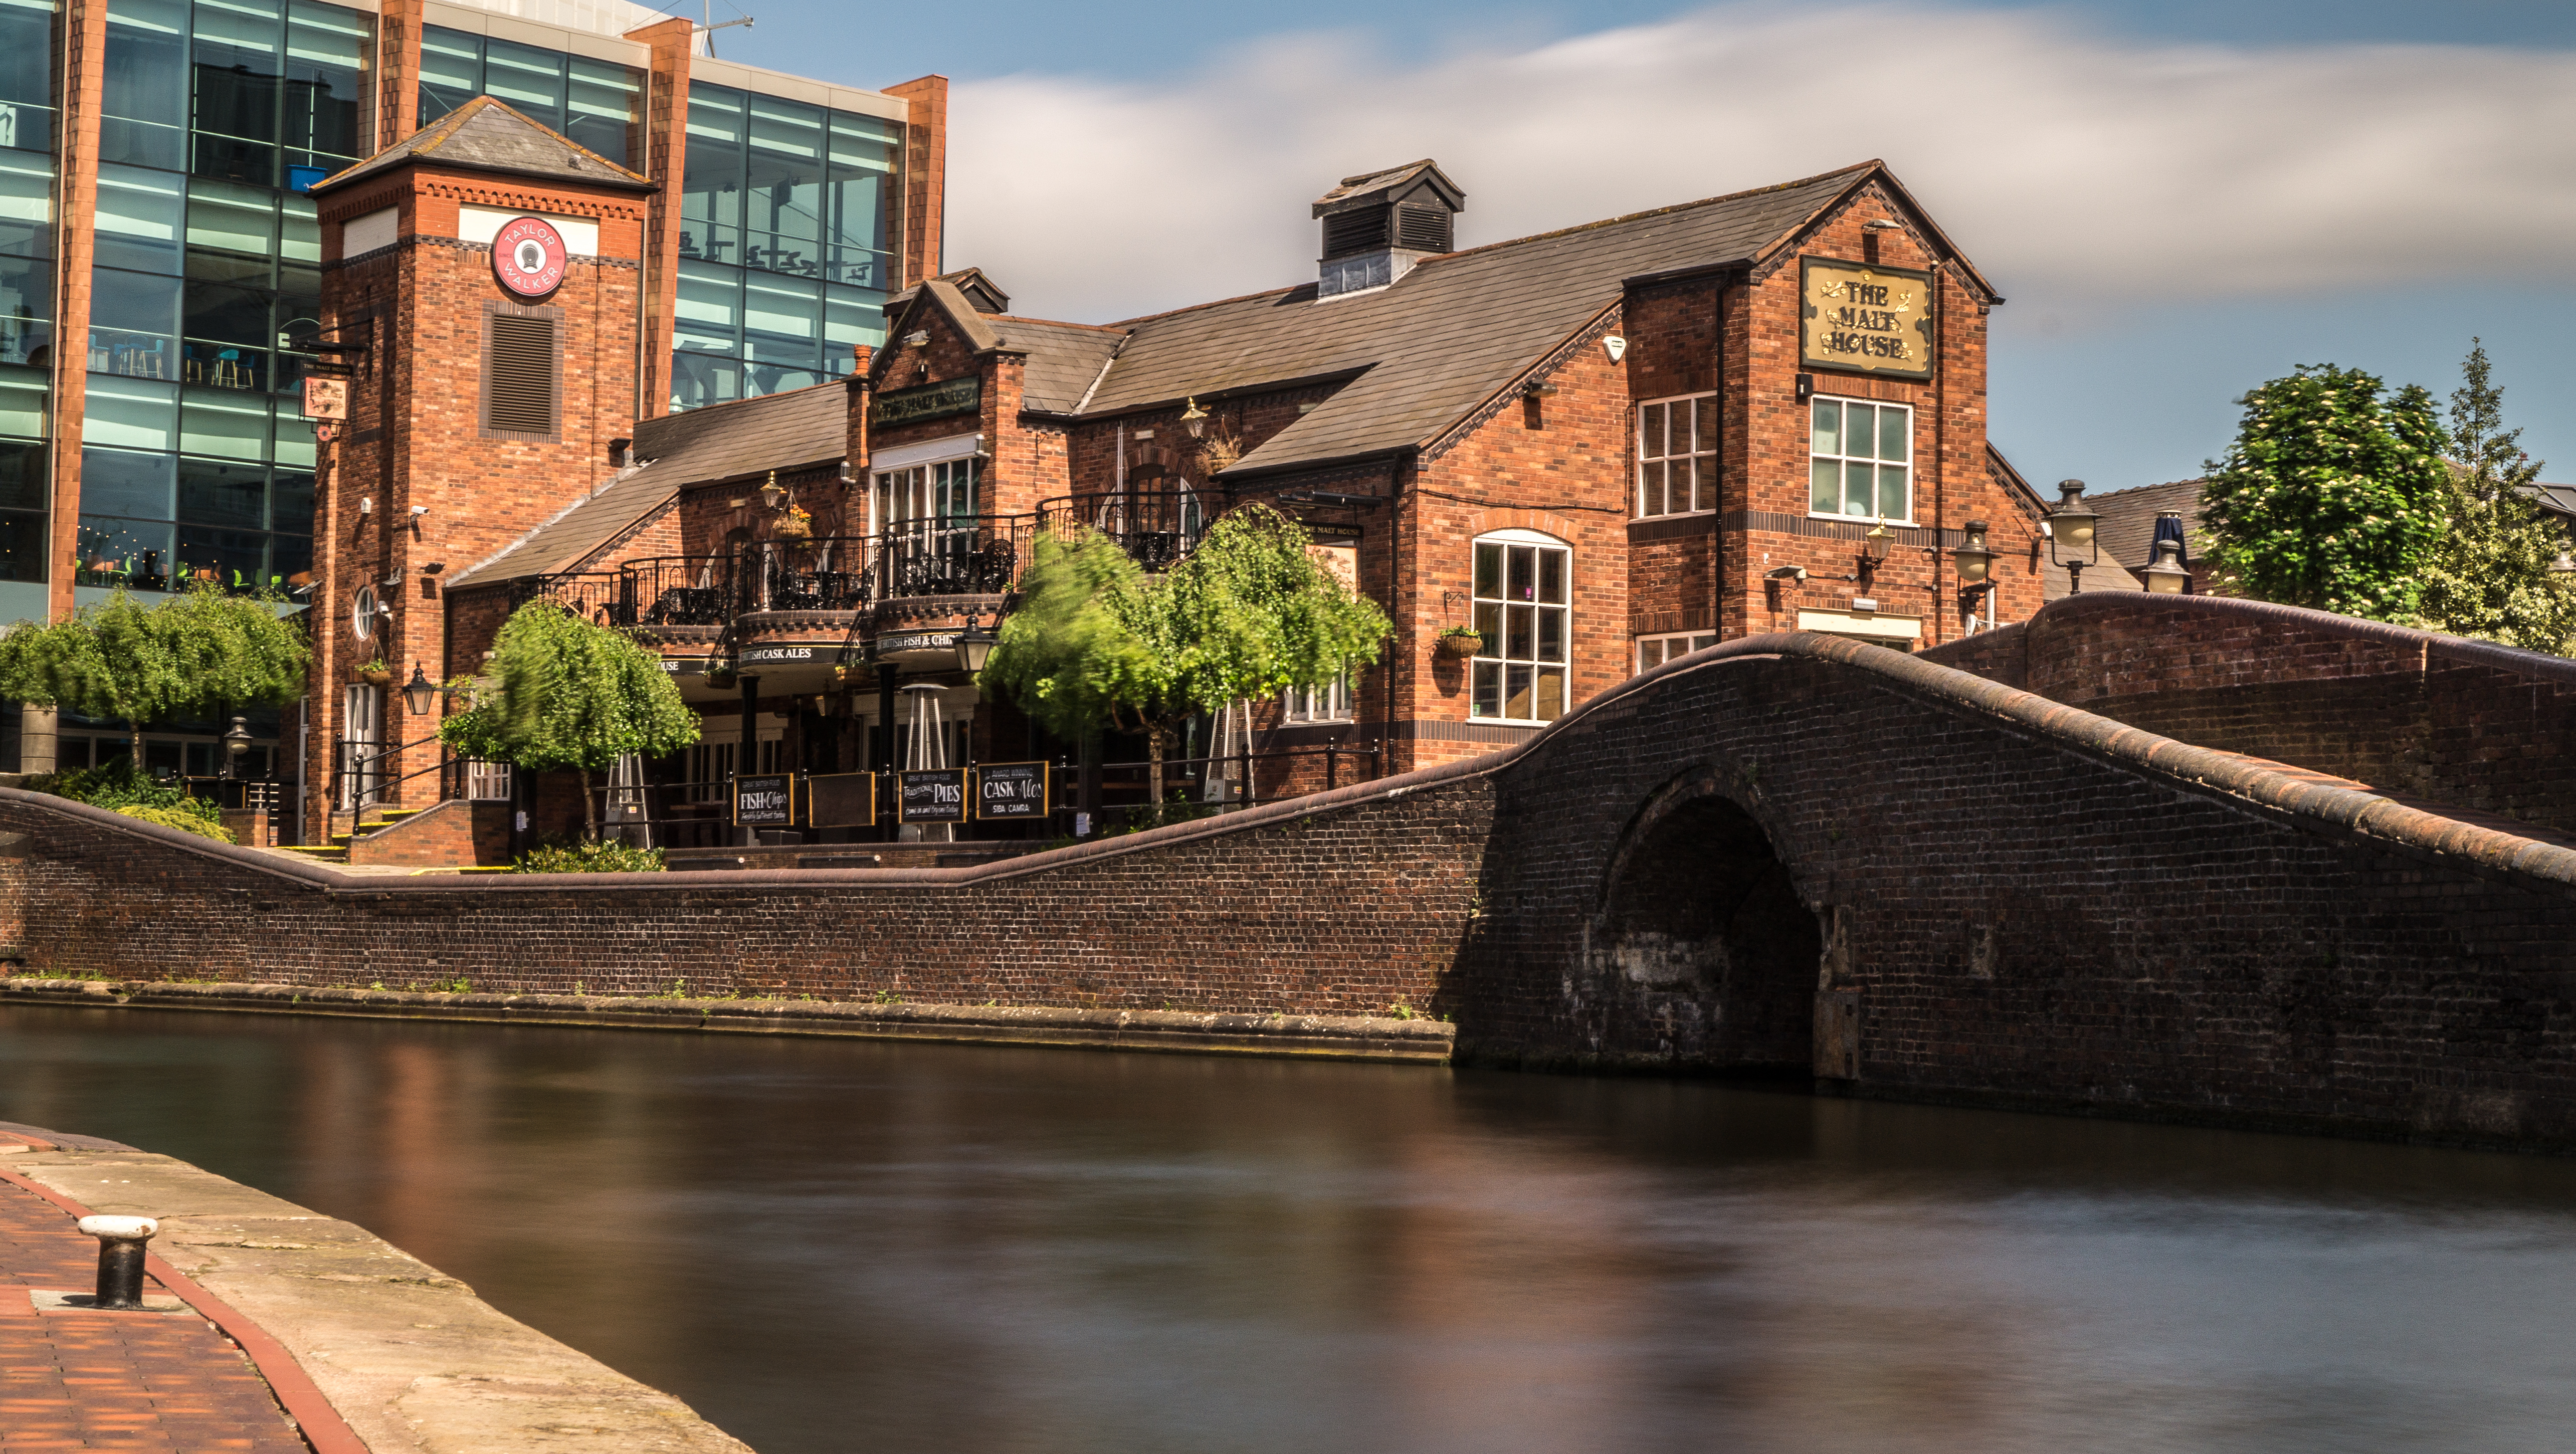
water, cloud, sky, bridge, house, town, building, restaurant, city, river, canal, cityscape, vacation, village, waterway, england, long, clouds, exposure, place, center, centre, birmingham, estate, pub, malt, blindly, geographical feature